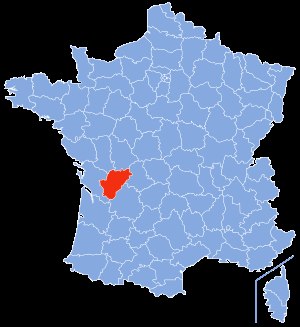
Charente
Charentes placering
Charente er et fransk departement i regionen Nouvelle-Aquitaine. Hovedbyen er Angoulême, og departementet har 339.628 indbyggere.